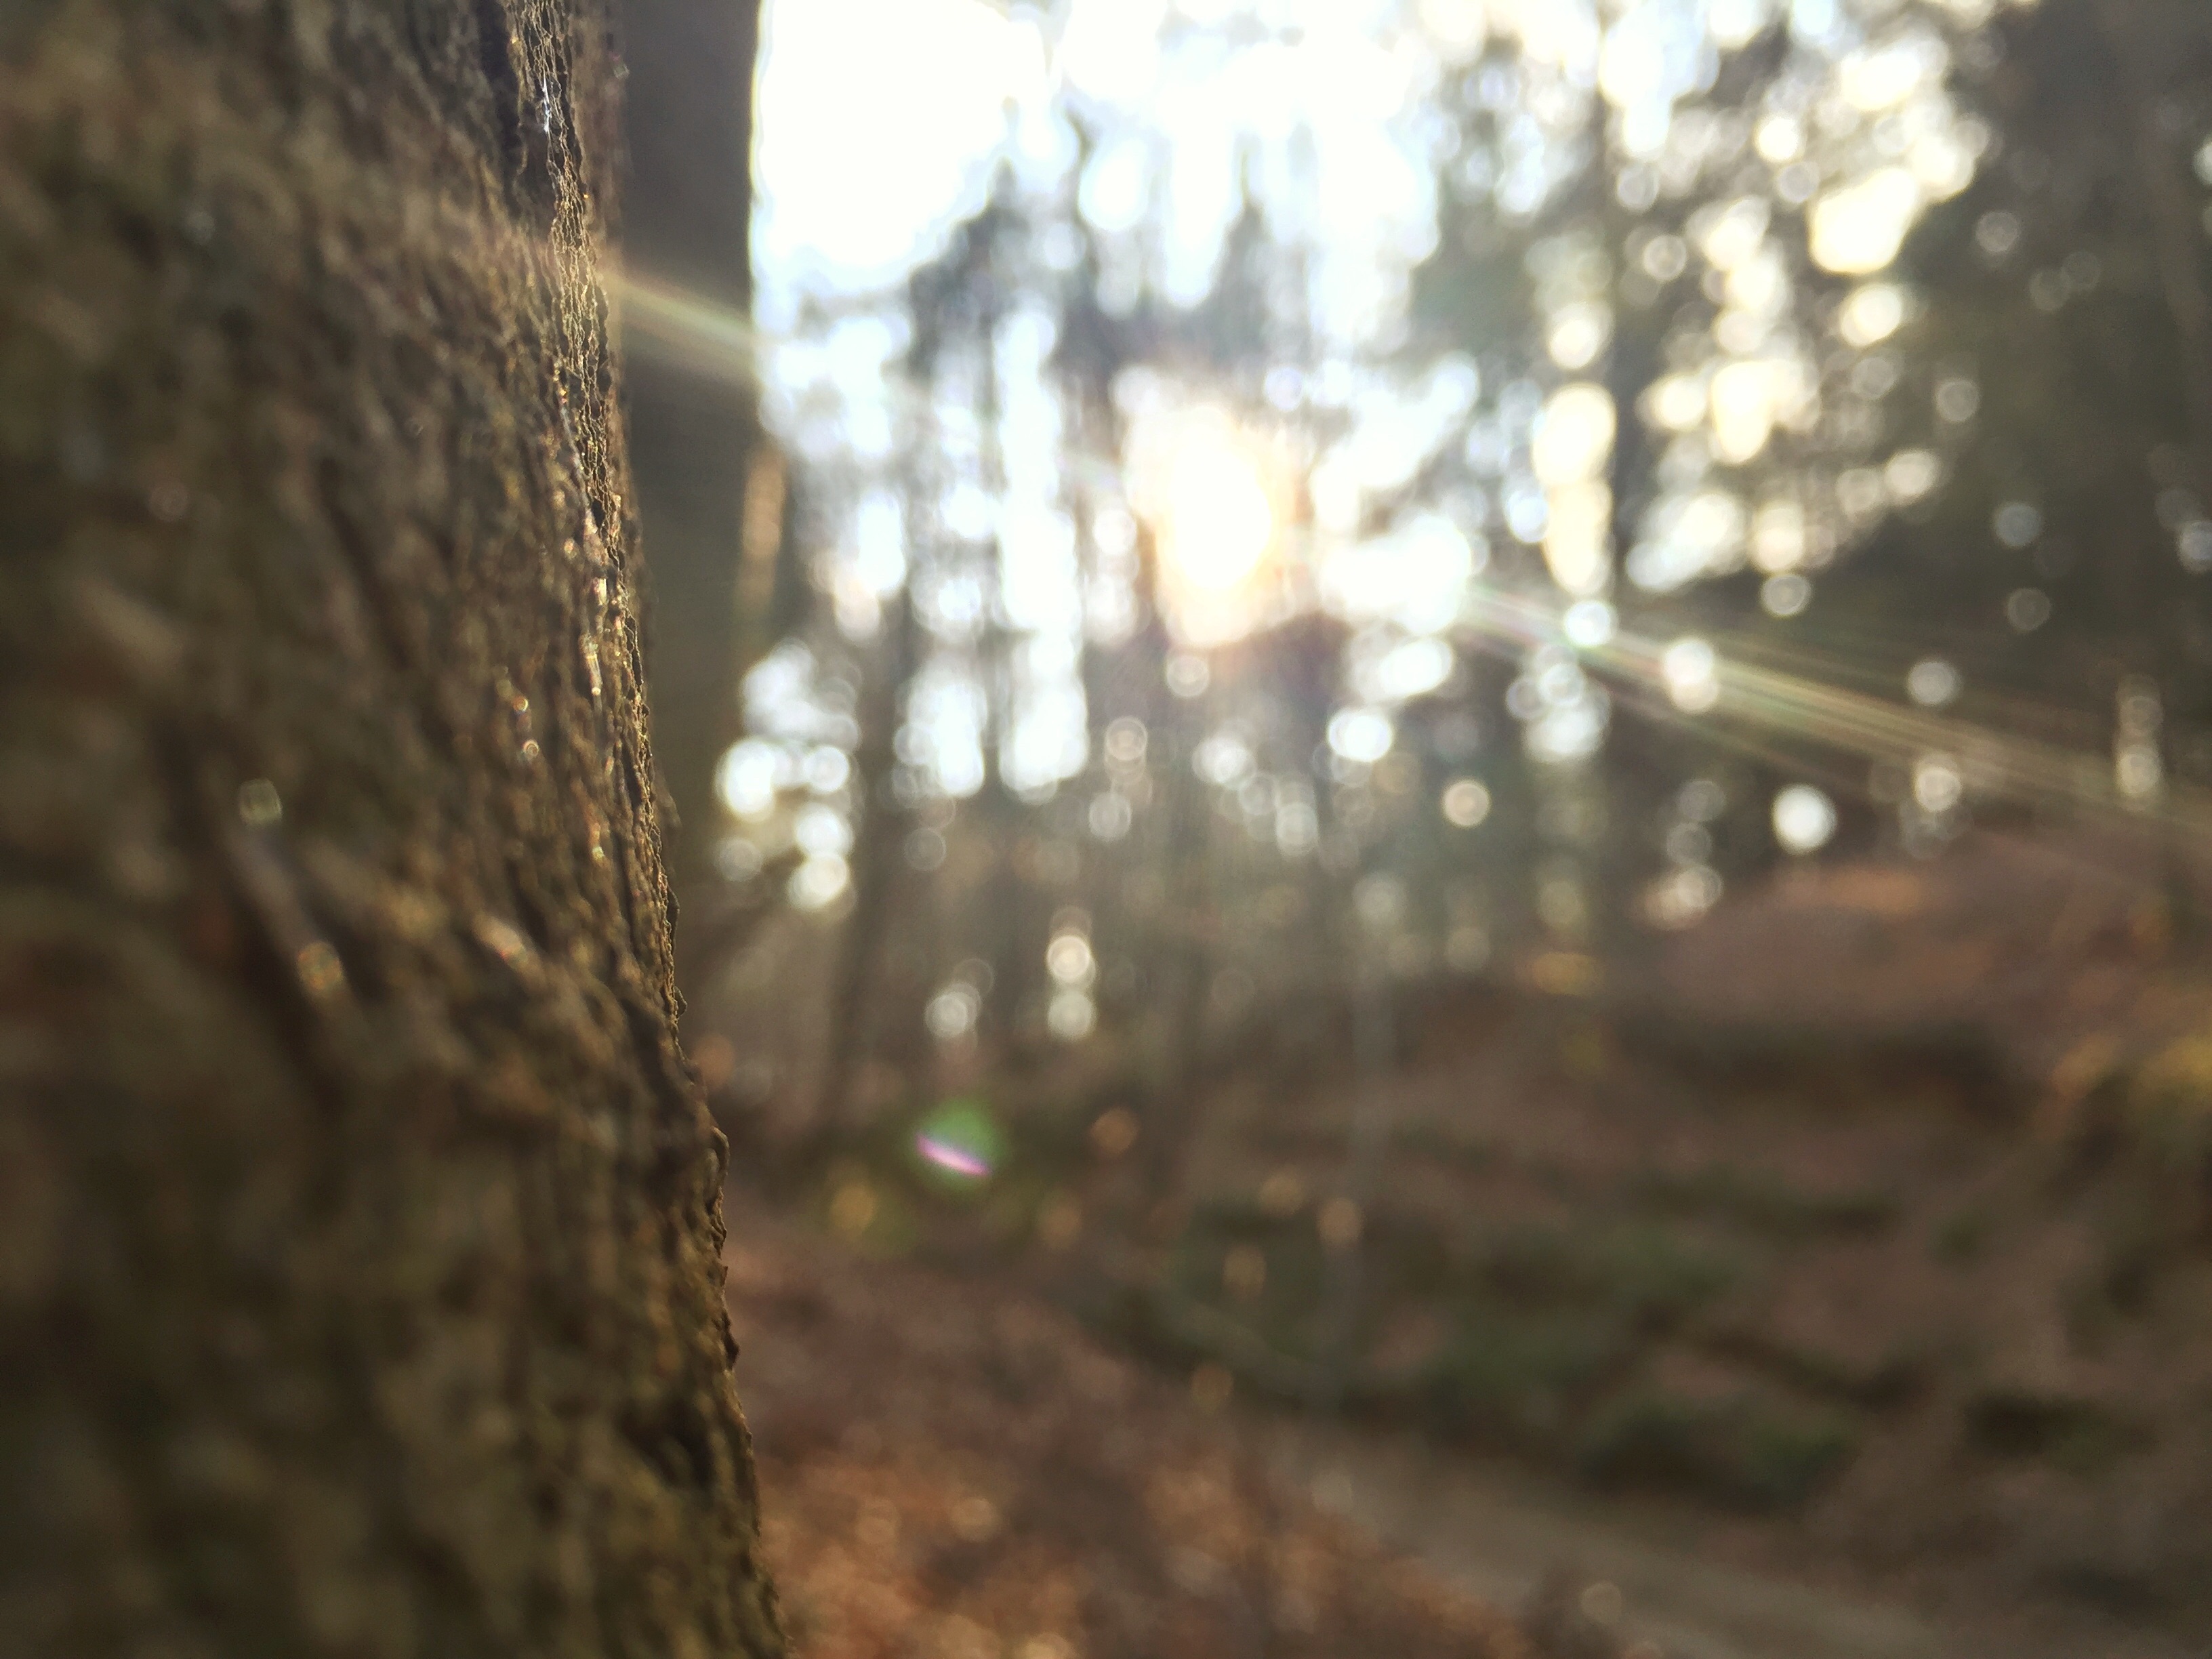
tree, nature, forest, branch, light, sunlight, leaf, autumn, soil, darkness, woody plant